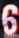
Number: 6